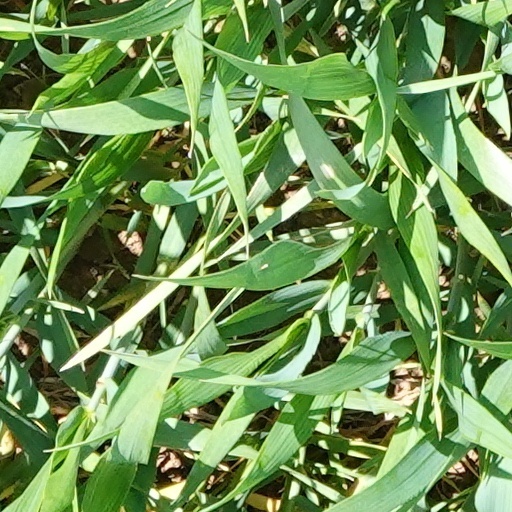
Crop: wheat